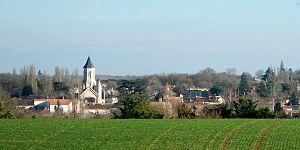
Échiré
Échiré est une commune du Centre-Ouest de la France située dans le département des Deux-Sèvres en région Nouvelle-Aquitaine. Elle est limitrophe de la ville de Niort.